Crux Ansata

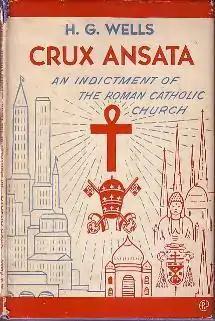
First edition cover

Crux Ansata, subtitled 'An Indictment of the Roman Catholic Church', (1943) is one of the last books published by H. G. Wells (1866–1946). It is a scathing, 96-page critique of the Roman Catholic Church.